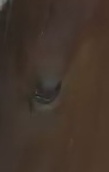
Face region: eyes (orbital_tightening_and_eye_area)
Pain indicator: moderately_present